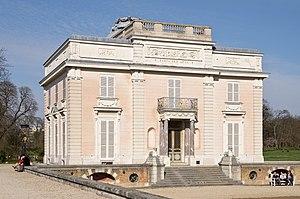
Château de Bagatelle (Paris, France)
Le château de Bagatelle est un pavillon de plaisance, ou « folie », construit en 1777 par l'architecte François-Joseph Bélanger pour le comte d'Artois dans le bois de Boulogne, aujourd'hui annexé à Paris.
Le parc de Bagatelle est un parc situé dans le 16e arrondissement de Paris, en bordure de la pelouse de Bagatelle, dans le bois de Boulogne. Proche de la limite sud de la commune de Neuilly-sur-Seine, il est l'un des quatre pôles du jardin botanique de la ville de Paris avec le jardin des serres d'Auteuil situé au Sud-Est du bois, ainsi que le parc floral de Paris et l'arboretum de l'école du Breuil qui se trouvent eux dans le bois de Vincennes.